May Bonfils Stanton

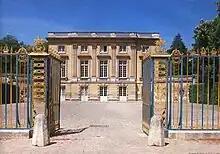
Petit Trianon château in Versailles, France

The centerpiece of the estate was a 20-room imitation of Marie Antoinette's Petit Trianon château in Versailles. Built in 1937 for more than $1 million, the white terra-cotta mansion was designed by noted Colorado architect Jacques Benedict. It contained a pink marble chapel where priests from the St. Elizabeth's Catholic Church of Denver held private masses for Bonfils, and a full-service dental clinic. Bonfils purchased paintings, sculptures, antique furnishings, and rare dolls to decorate the mansion and grounds on her annual trips to Europe. She also amassed a valuable jewelry collection, including the 70.21-carat Idol's Eye diamond and the 39.8-carat Liberator diamond, both purchased from Harry Winston; the 34.4-carat Stotesbury Emerald; a diamond and emerald necklace weighing 153 carats purchased from the Maharajah of Indore; and a diamond, Burmese ruby, and platinum necklace valued at $800,000 in 2003. All the stones were removed from their settings when her jewelry was sold at auction after her death.